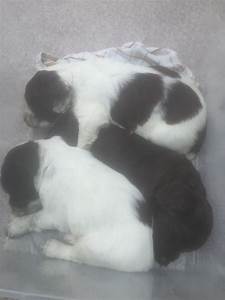
Label: dog